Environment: real
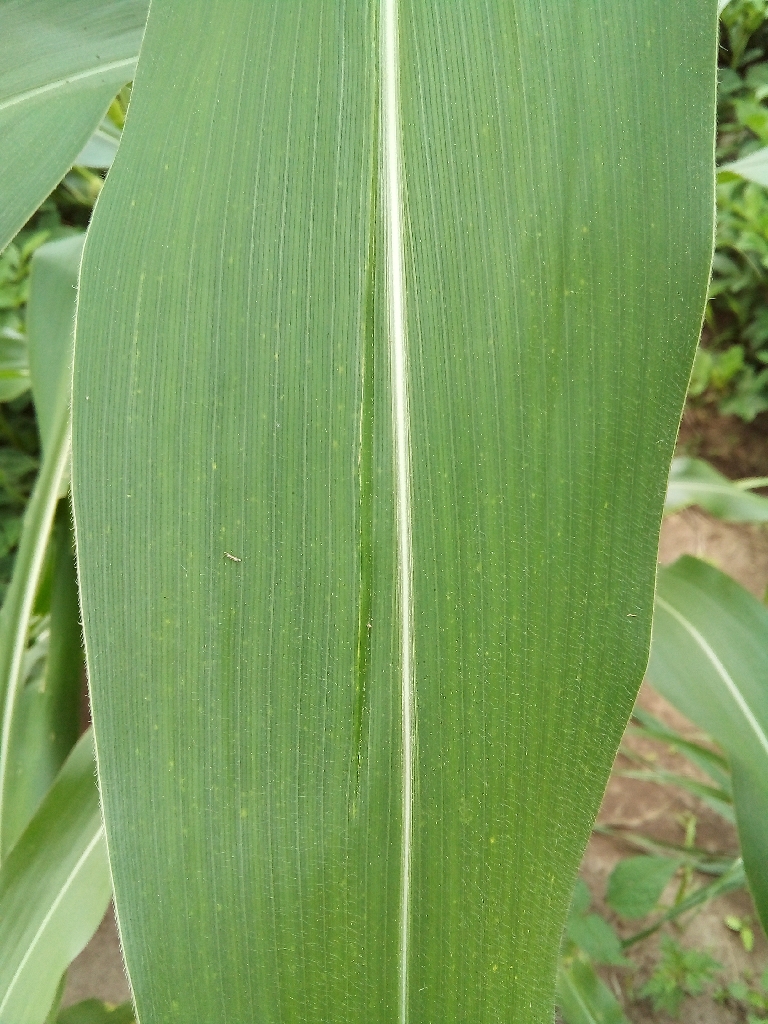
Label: healthy